Balinese textiles

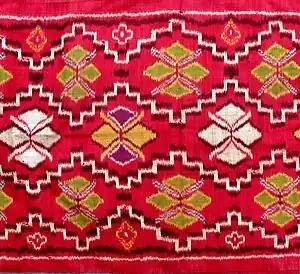
Old silk Endek from Singaraja, early 20th century "tumpak bela design"

The patterning technique of "endek" is ikat of the weft. Once solely the prerogative of high caste Balinese families, "endek" was woven as individual pieces on a back strap loom but now is produced in large quantities by the yard in workshops in Gianyar, Denpasar, Tabanan and other places on ATBM looms ("alat tenun bukan mesin" or unmechanized looms).